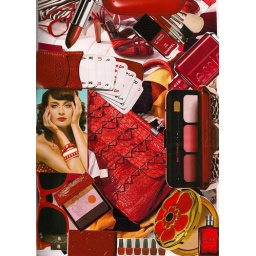
in her red bag